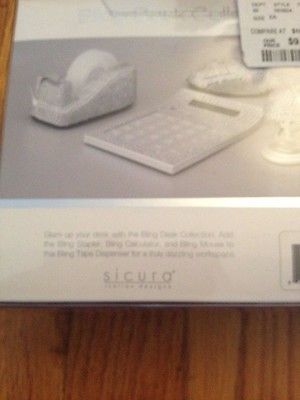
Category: stapler